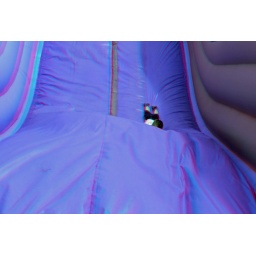
Bristol Harbour No Fear 2010 in anaglyphic 3D stereo red cyan glasses to view